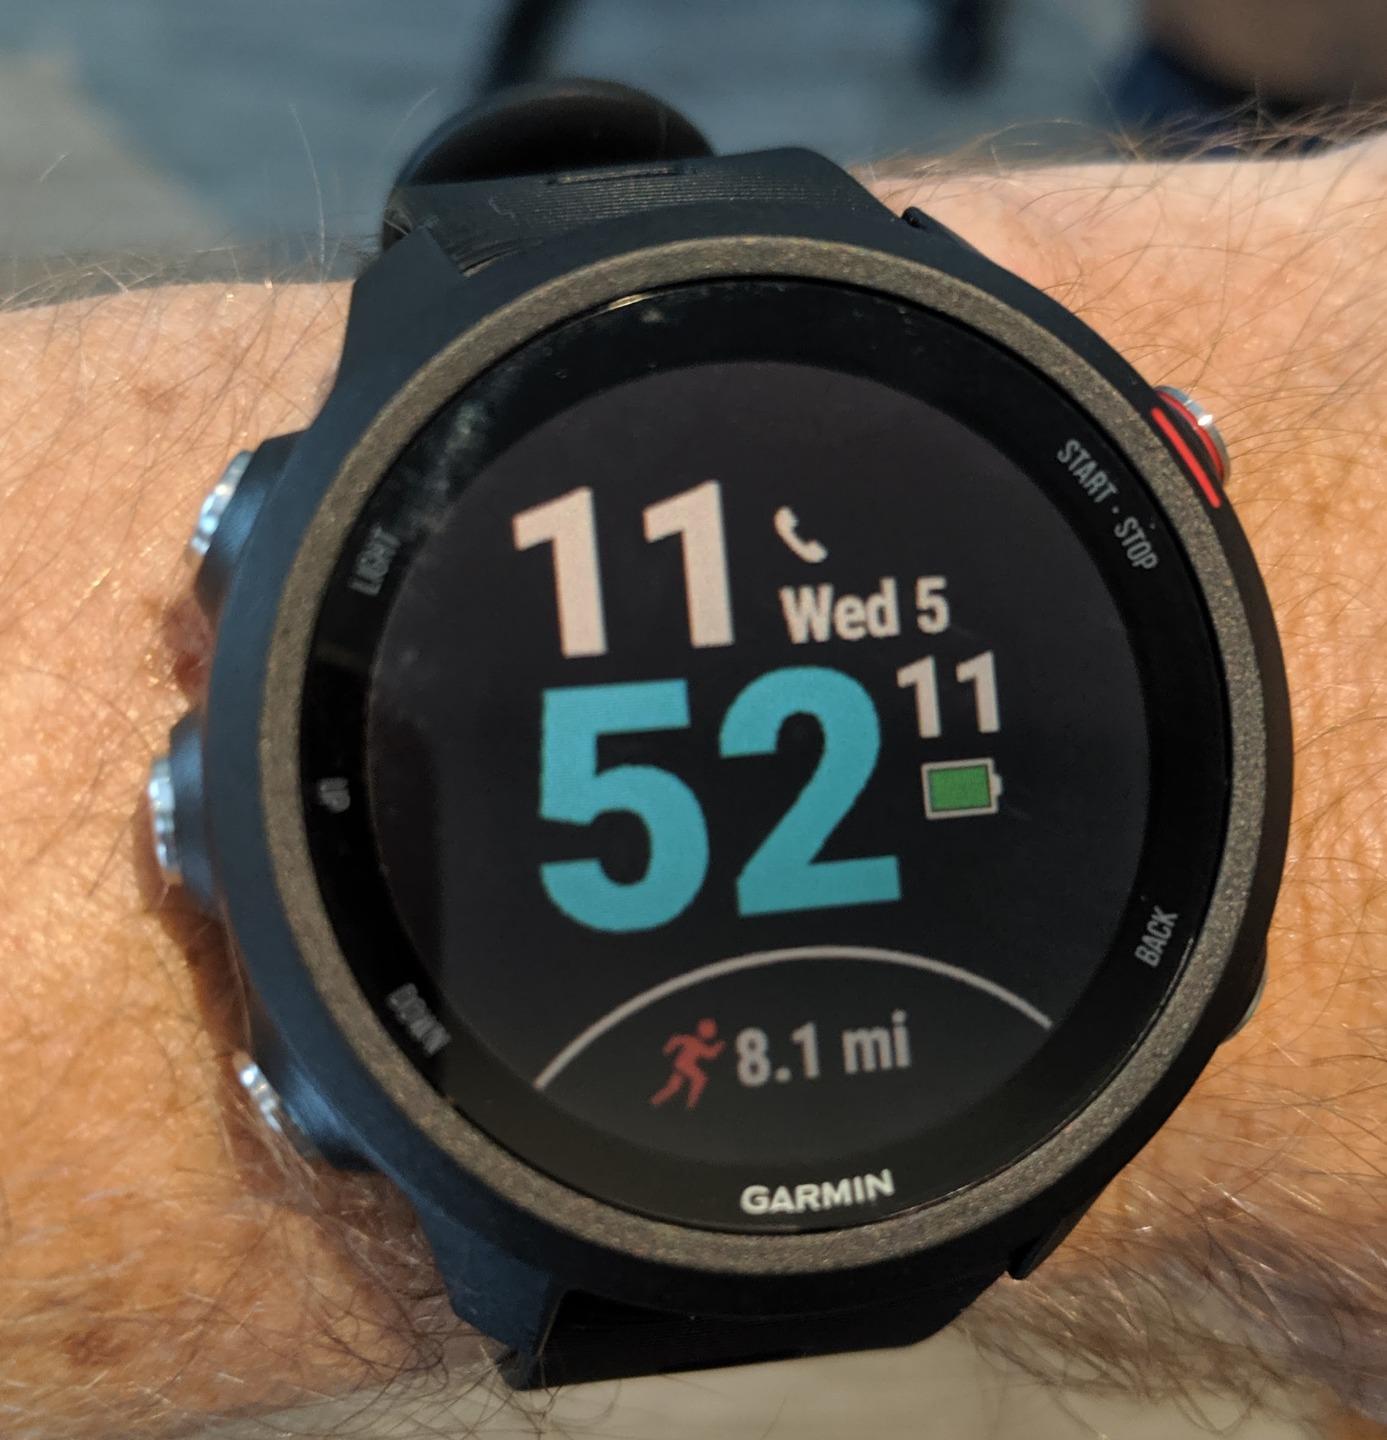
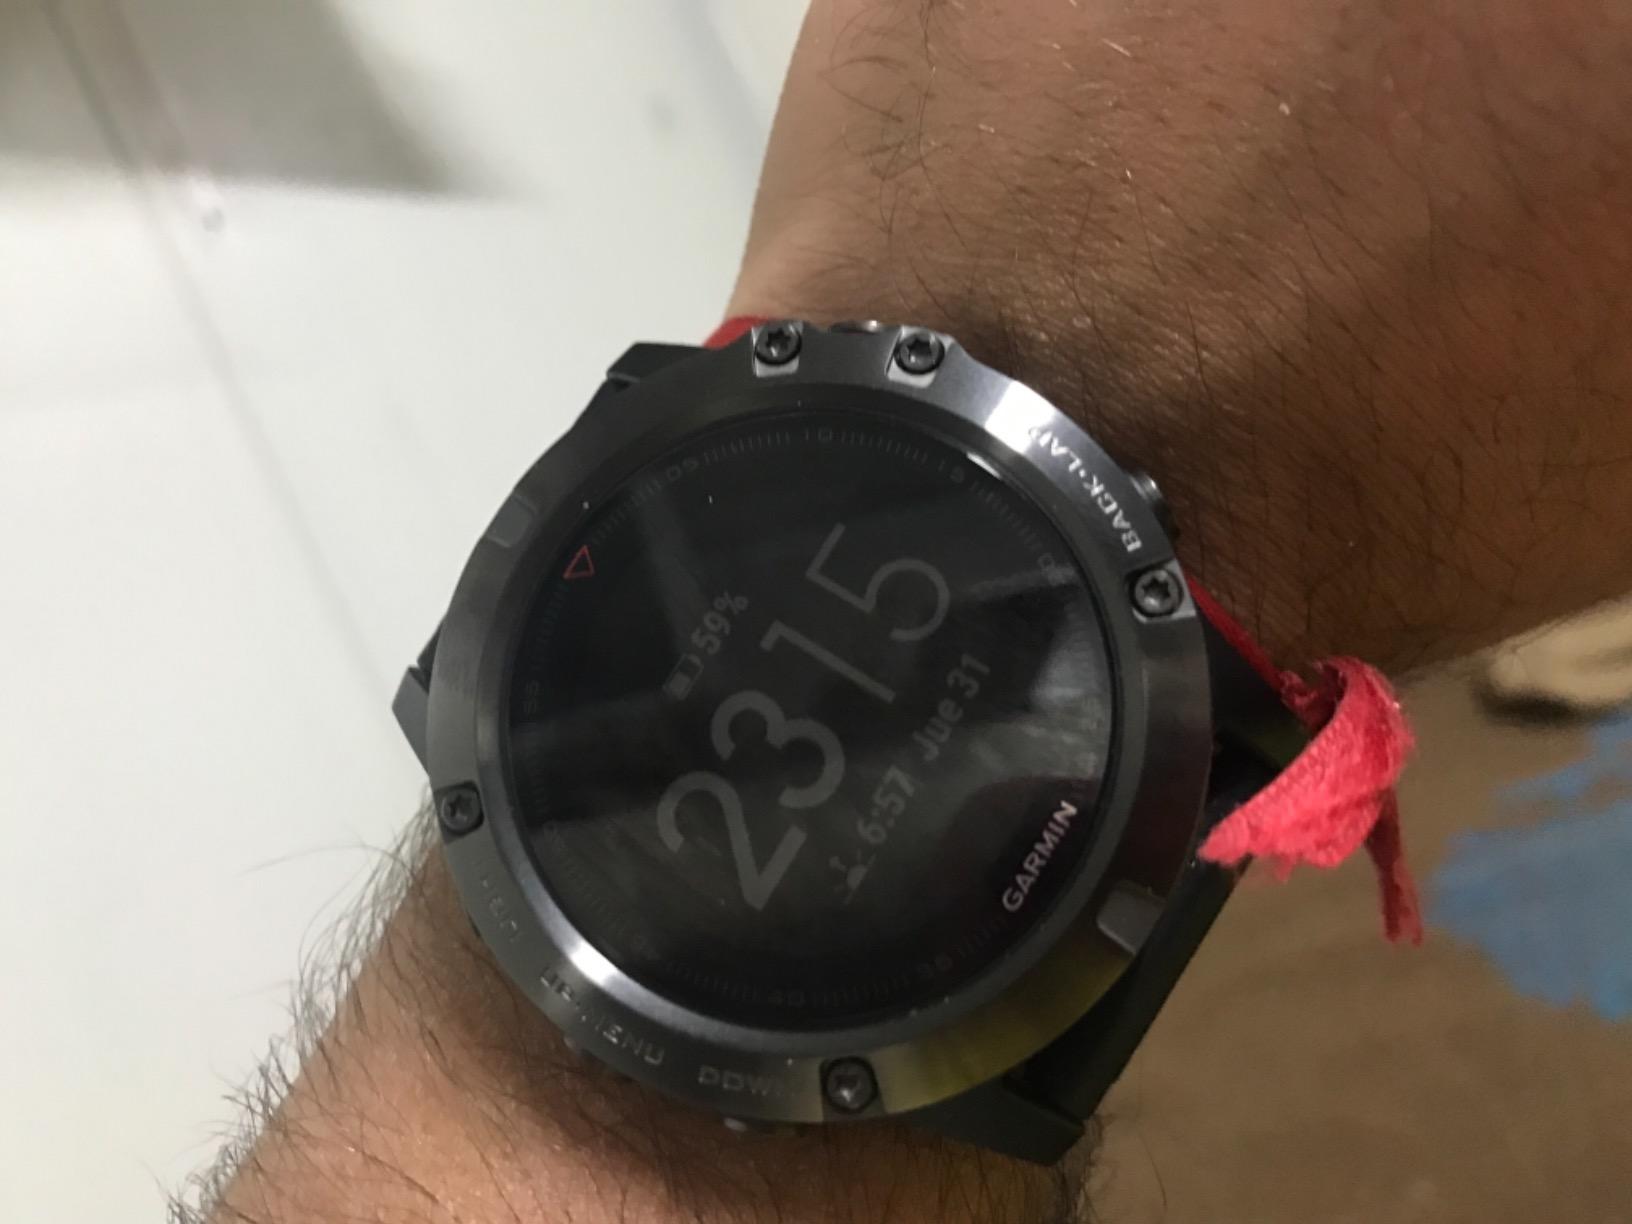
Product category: smartwatch
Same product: no